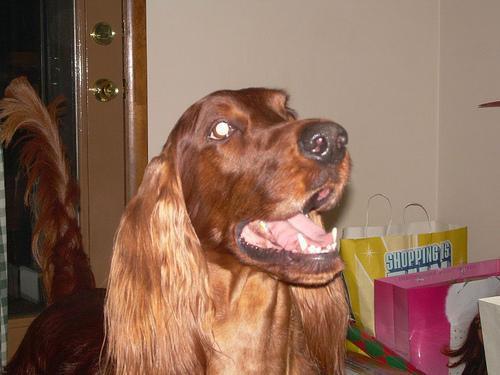
Irish_setter